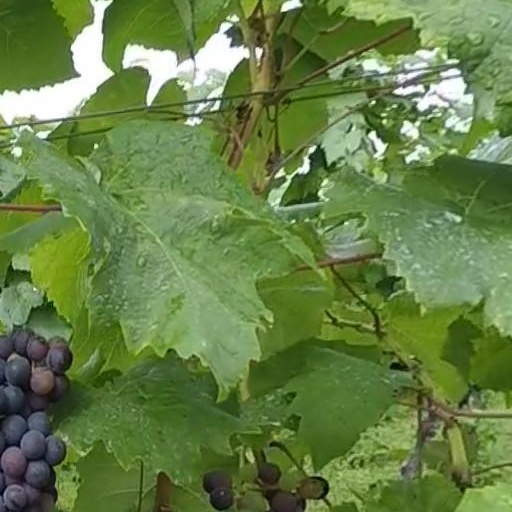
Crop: grape